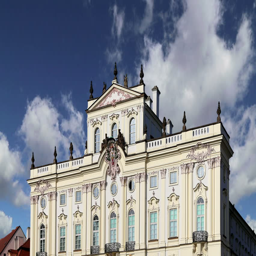
famous building at the main entrance .